Ship of fools

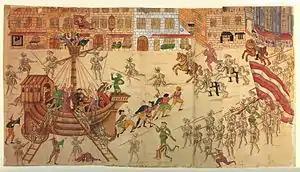
Carnival parade float, Nuremberg, 1539

The ship of fools (Modern German:) is an allegory, first appearing in Book VI of Plato's "Republic", about a ship with a dysfunctional crew. The allegory is intended to represent the problems of governance prevailing in a political system not based on expert knowledge.